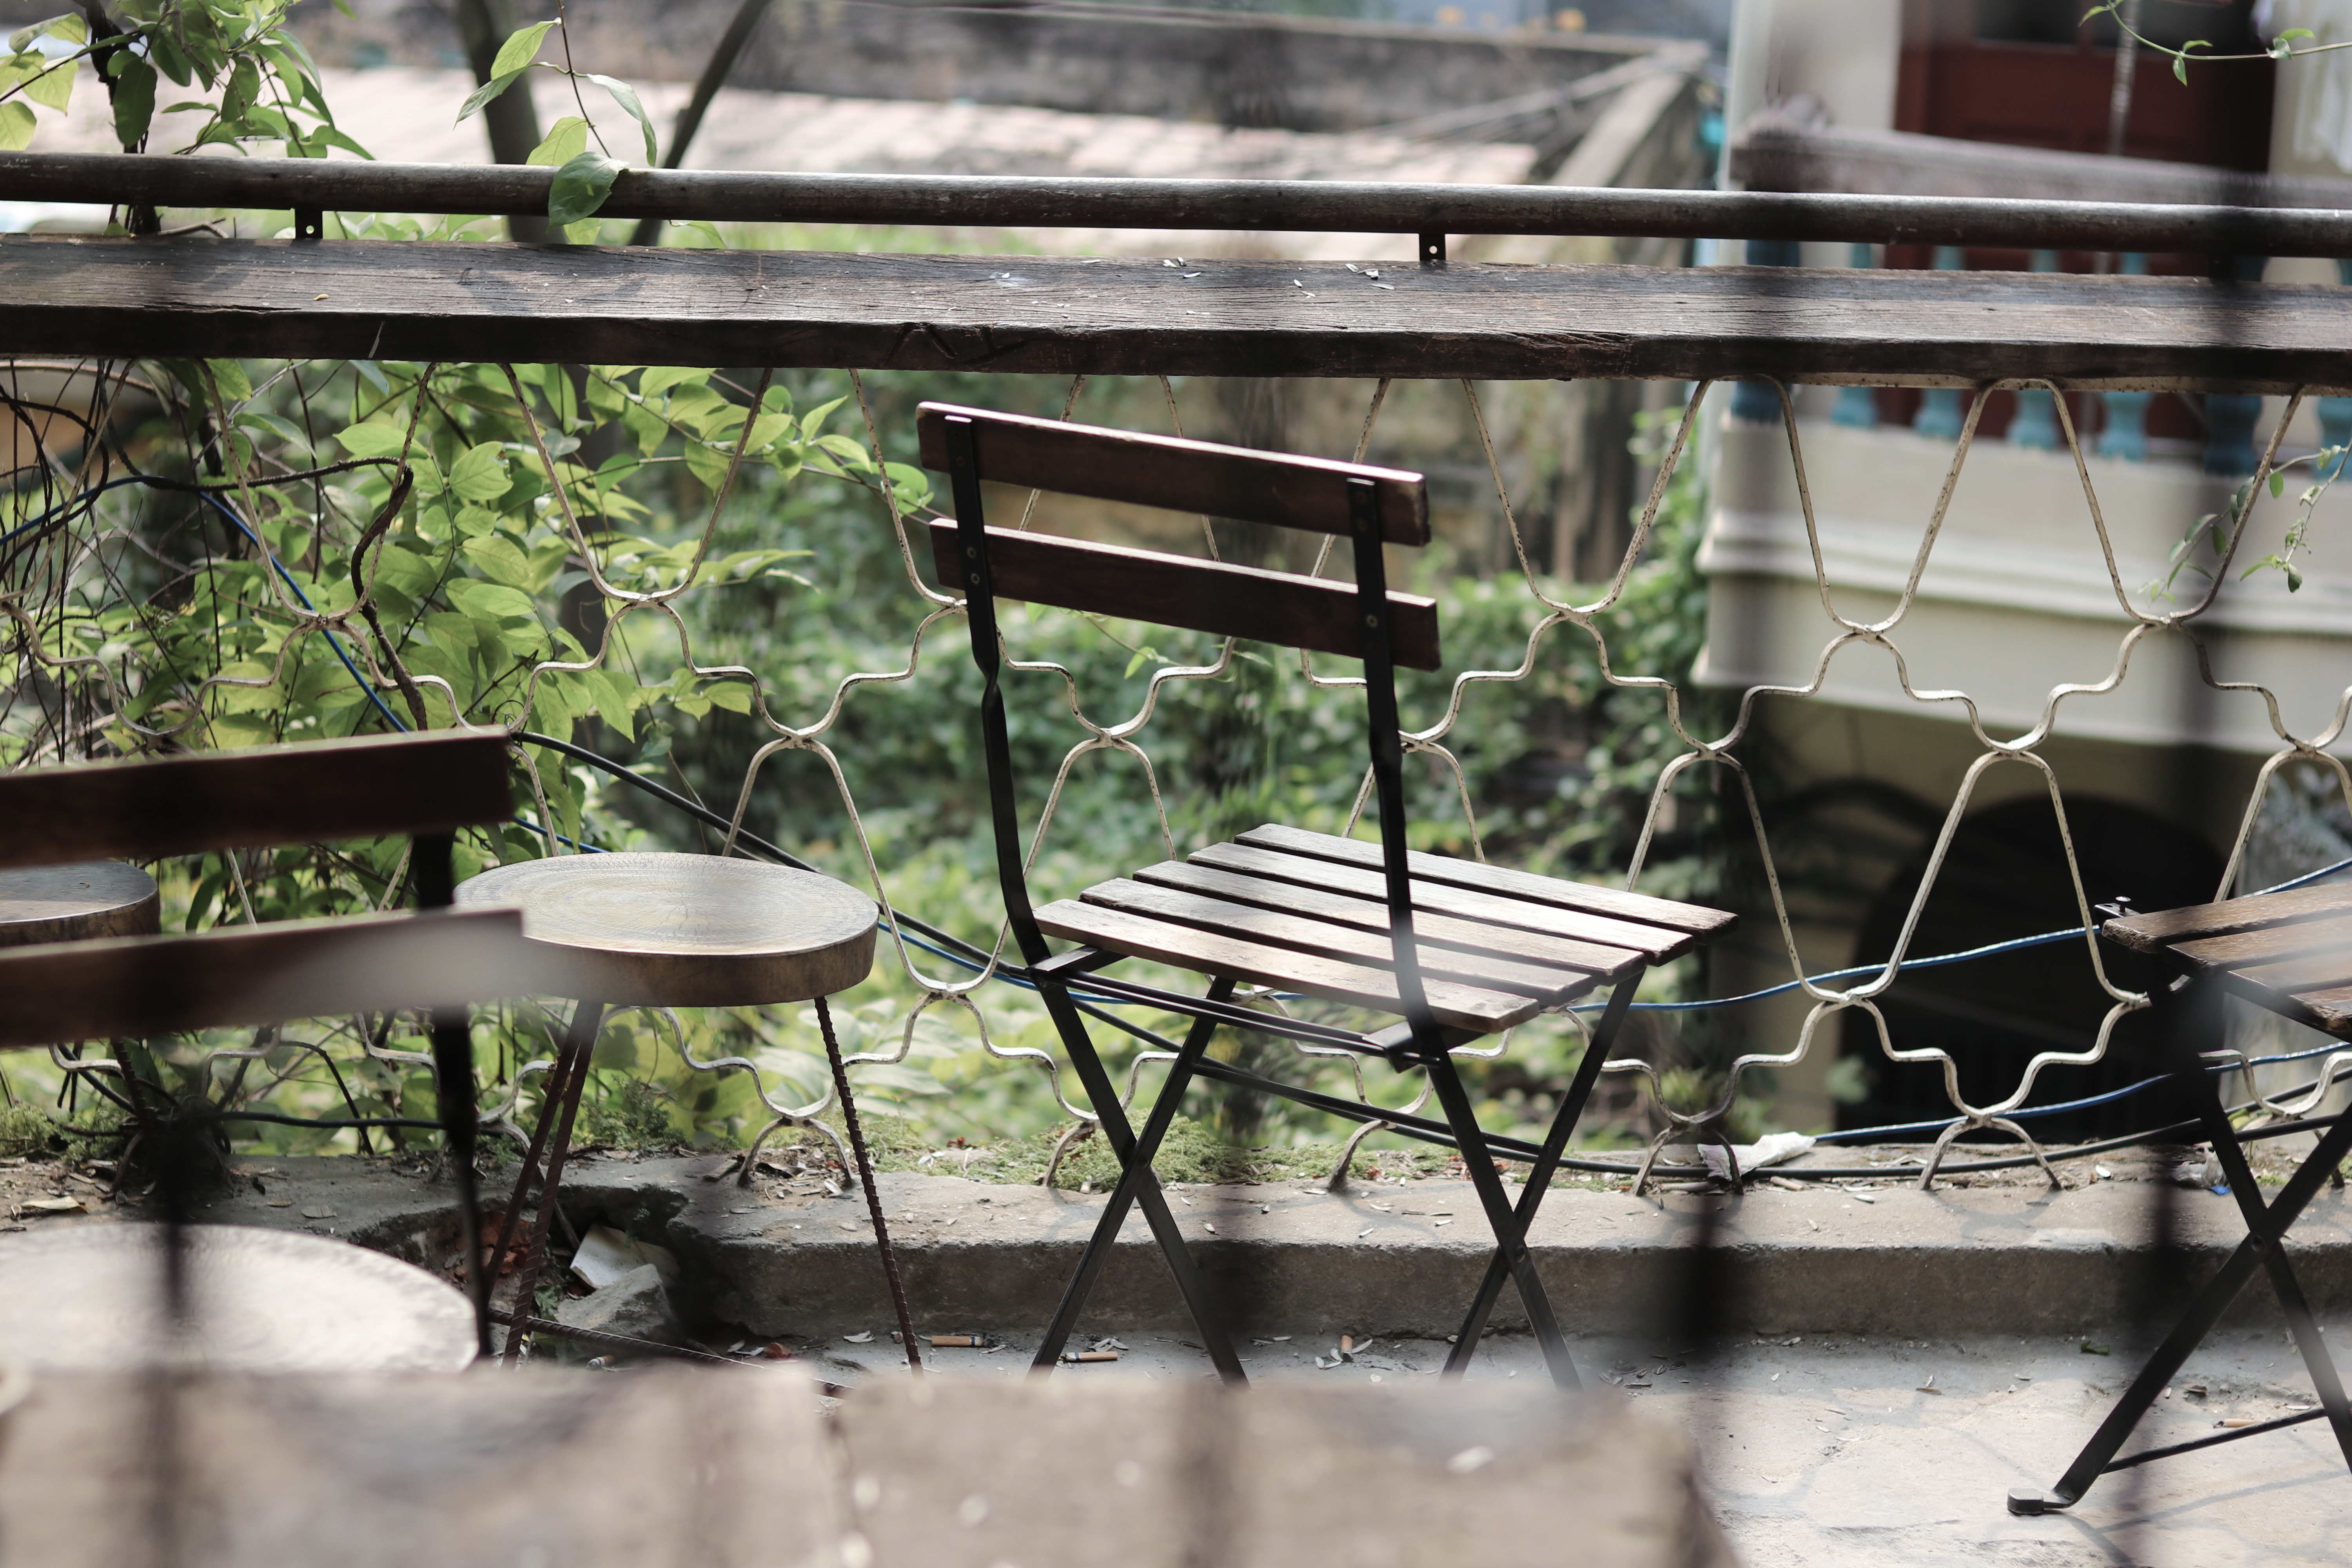
table, wood, vehicle, furniture, outdoor structure